First Battle of Ypres

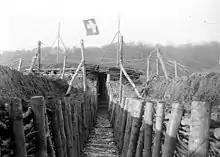

Further north, French cavalry was pushed back to the Yser by the XXIII Reserve Corps and by nightfall was dug in from the junction with the British at Steenstraat to the vicinity of Diksmuide, the boundary with the Belgian army. The British closed the gap with a small number of reinforcements and on 23 October, the French IX Corps took over the north end of the Ypres salient, relieving I Corps with the 17th Division. Kortekeer Cabaret was recaptured by the 1st Division and the 2nd Division was relieved. Next day, I Corps had been relieved and the 7th Division lost Polygon Wood temporarily. The left flank of the 7th Division was taken over by the 2nd Division, which joined in the counter-attack of the French IX Corps on the northern flank towards Roeselare and Torhout, as the fighting further north on the Yser impeded German attacks around Ypres. German attacks were made on the right flank of the 7th Division at Gheluvelt. The British sent the remains of I Corps to reinforce IV Corps. German attacks from 25 to 26 October were made further south, against the 7th Division on the Menin Road and on 26 October part of the line crumbled until reserves were scraped up to block the gap and avoid a rout.